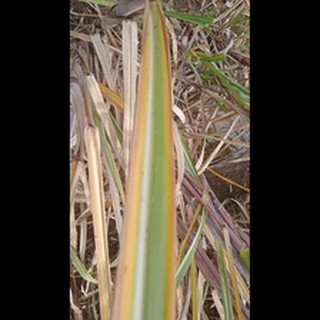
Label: sugarcane_yellow_leaf_disease